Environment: real
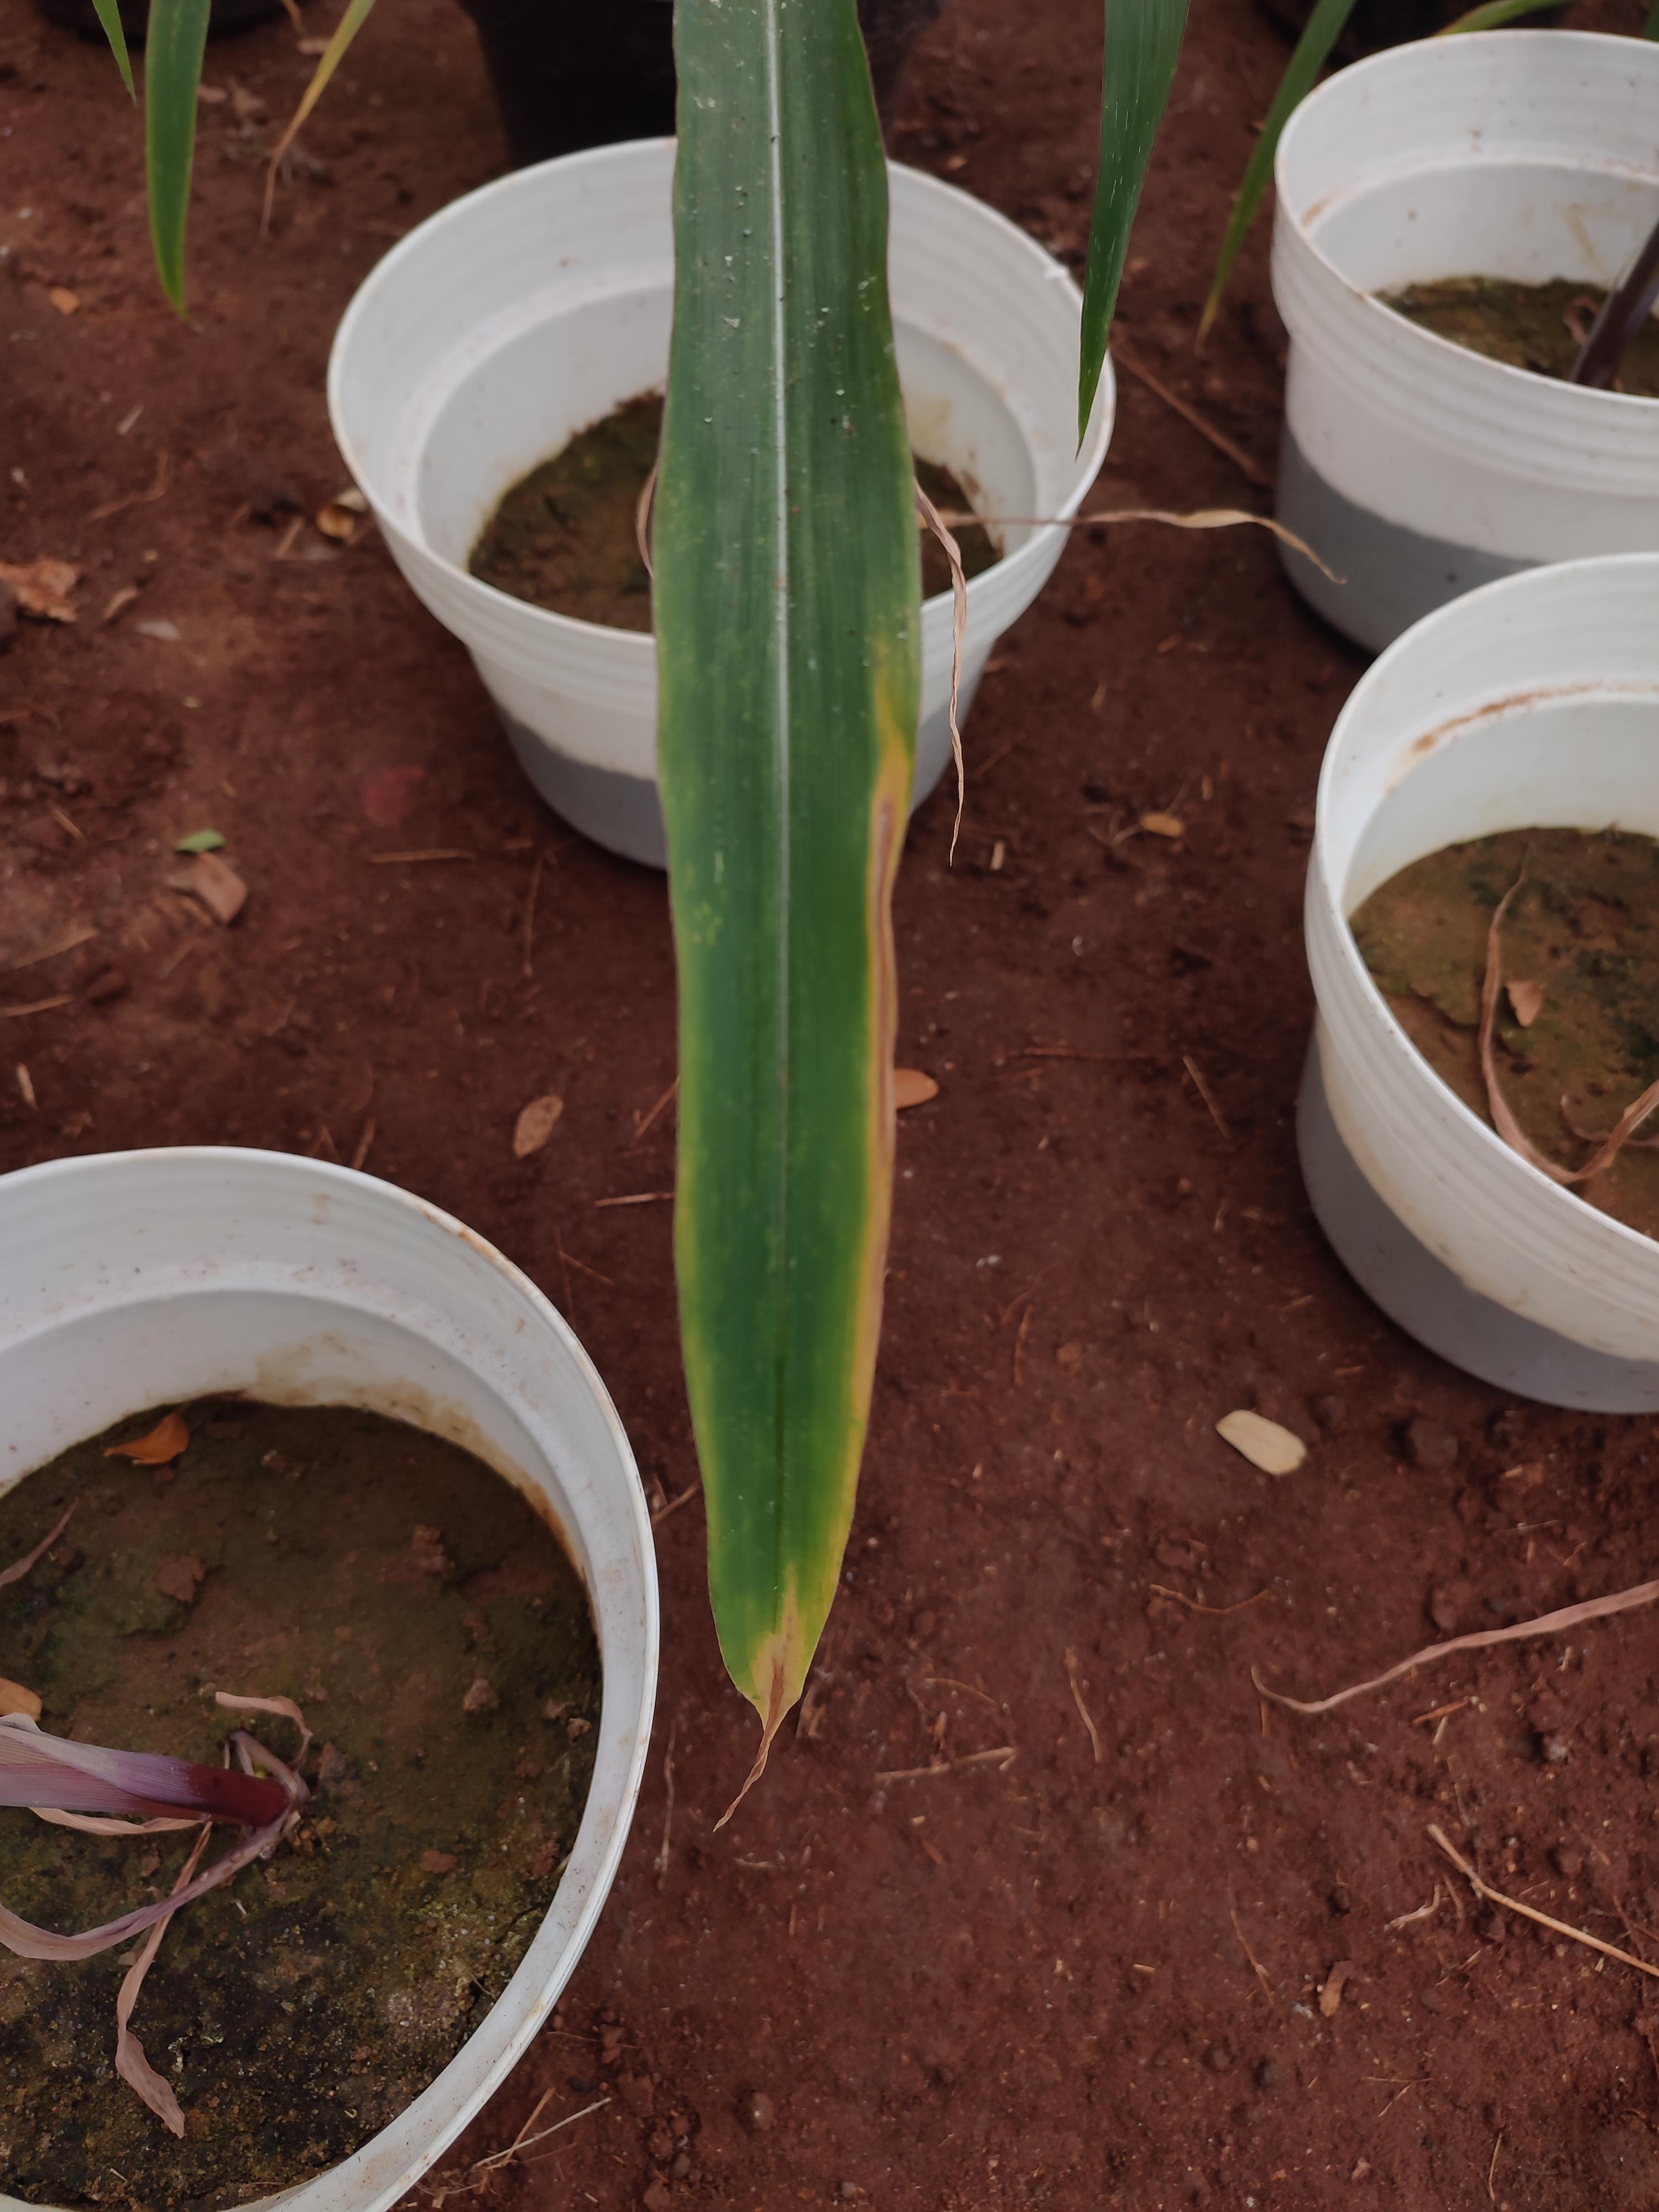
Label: potassium_deficiency